Beth Van Duyne

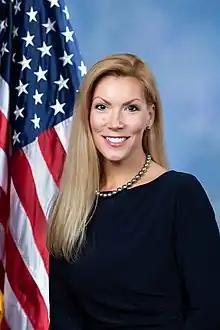
Official portrait, 2020

Elizabeth Ann Van Duyne (born November 16, 1970) is an American politician serving as the U.S. representative for Texas's 24th congressional district since 2021. A member of the Republican Party, she was mayor of Irving from 2011 to 2017. She was an official in the U.S. Department of Housing and Urban Development during the first Trump administration.